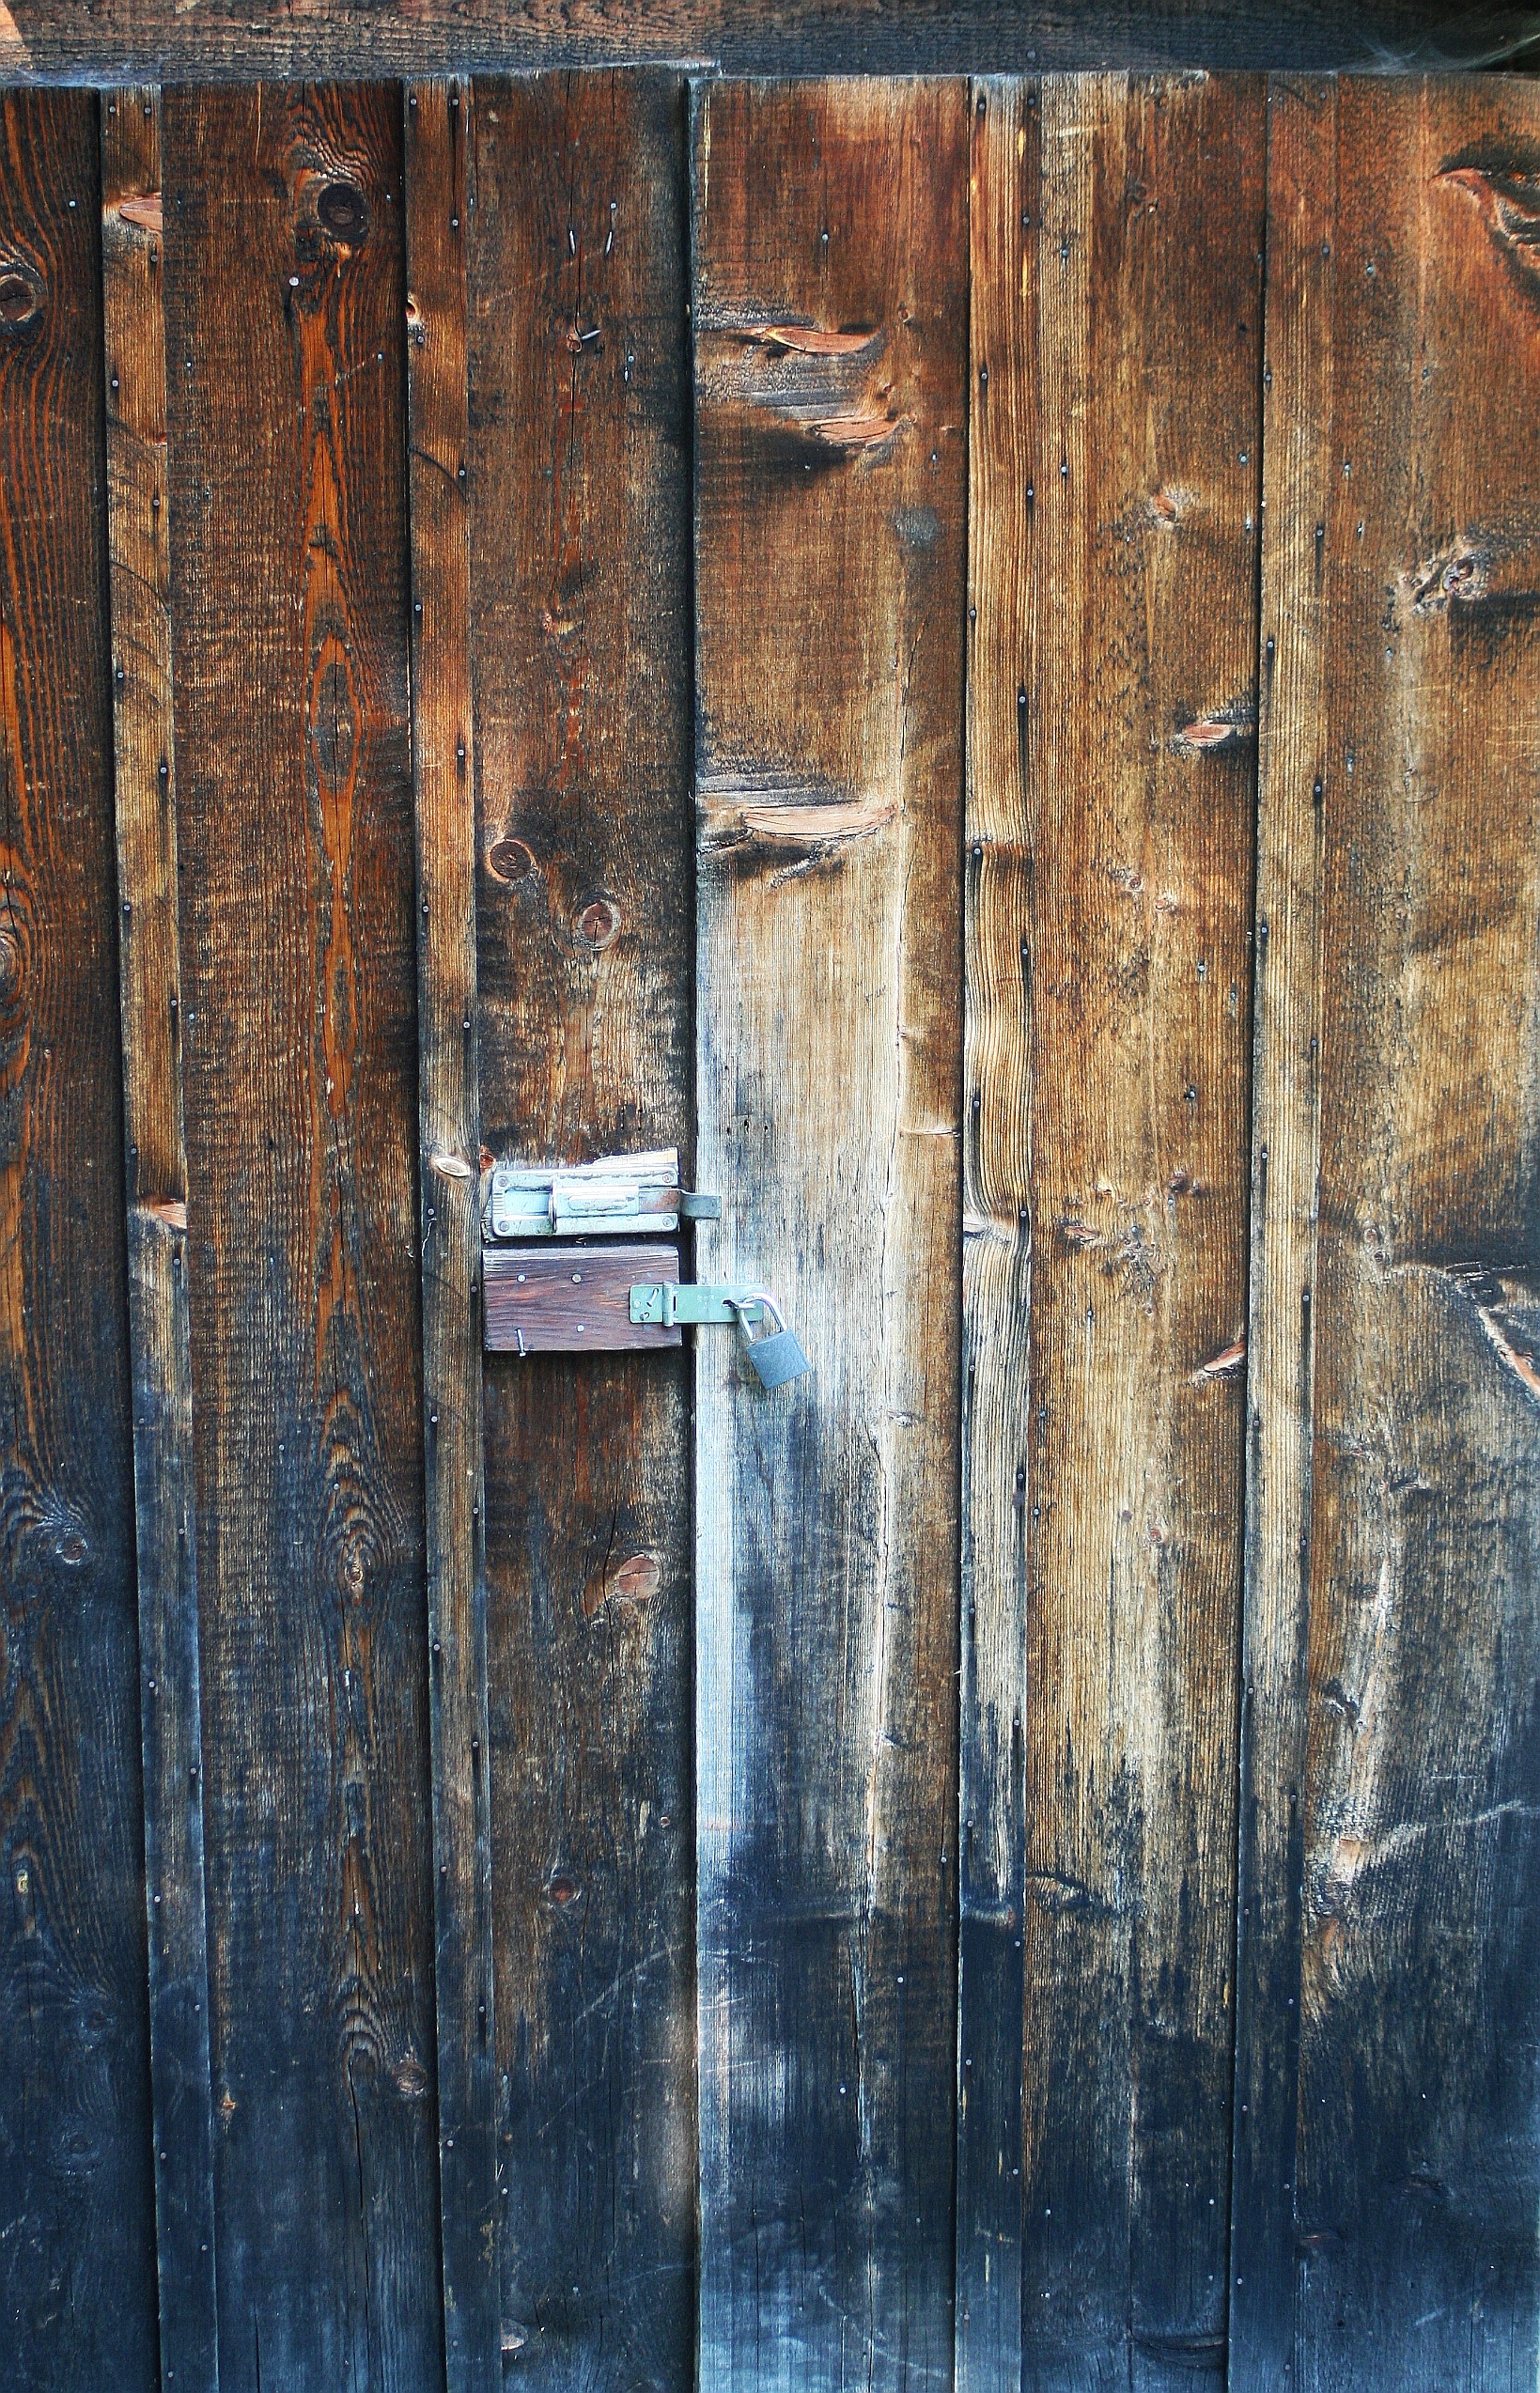
wood, texture, floor, old, barn, wall, blue, furniture, door, painting, wooden building, rusty, lock, mood, man made object, wood stain